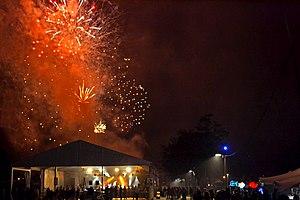
Feu d’artifice au parc urbain de Landerneau pour le Festival Kann Al Loar, après le concert de Merzhin et les 25 ans du Bagad Bro Landerne, le 13 juillet 2015.
Le festival Kann al Loar est un festival annuel qui se déroule dans la ville de Landerneau au mois de juillet. Il est principalement consacré à la Bretagne et à la musique bretonne mais cherche surtout à faire une place à la création sous toutes ses formes.